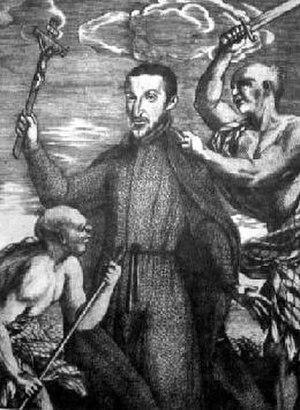
Le bienheureux Diego Luis de San Vitores, né le 12 novembre 1627 à Burgos et mort le 2 avril 1672 à Tumón, était un prêtre jésuite espagnol, missionnaire aux Philippines et dans les îles Mariannes de l’océan Pacifique. Assassiné à Guam, en haine de la foi, il est béatifié en 1985.
Cette liste de saints concerne les saints et les bienheureux, reconnus comme tels par l'Église catholique, ayant vécu au XVIIᵉ siècle.